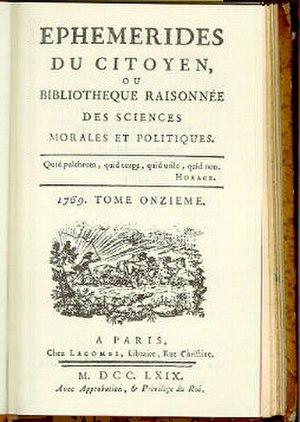
Les Éphémérides du citoyen est un journal français qui parut de 1765 à 1772, puis de 1775 à 1779 et enfin en 1788. Il s'agit du principal périodique du mouvement physiocratique.